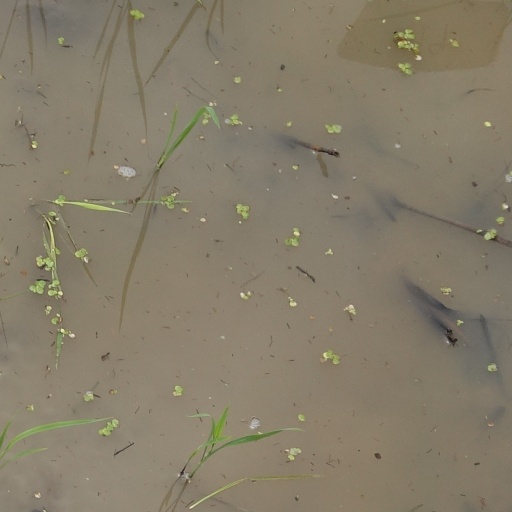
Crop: rice